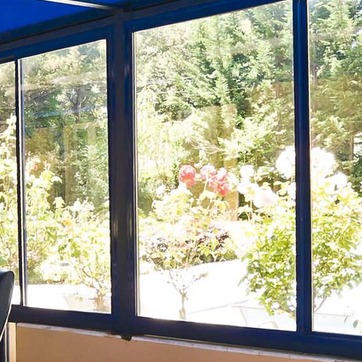
Material: glass